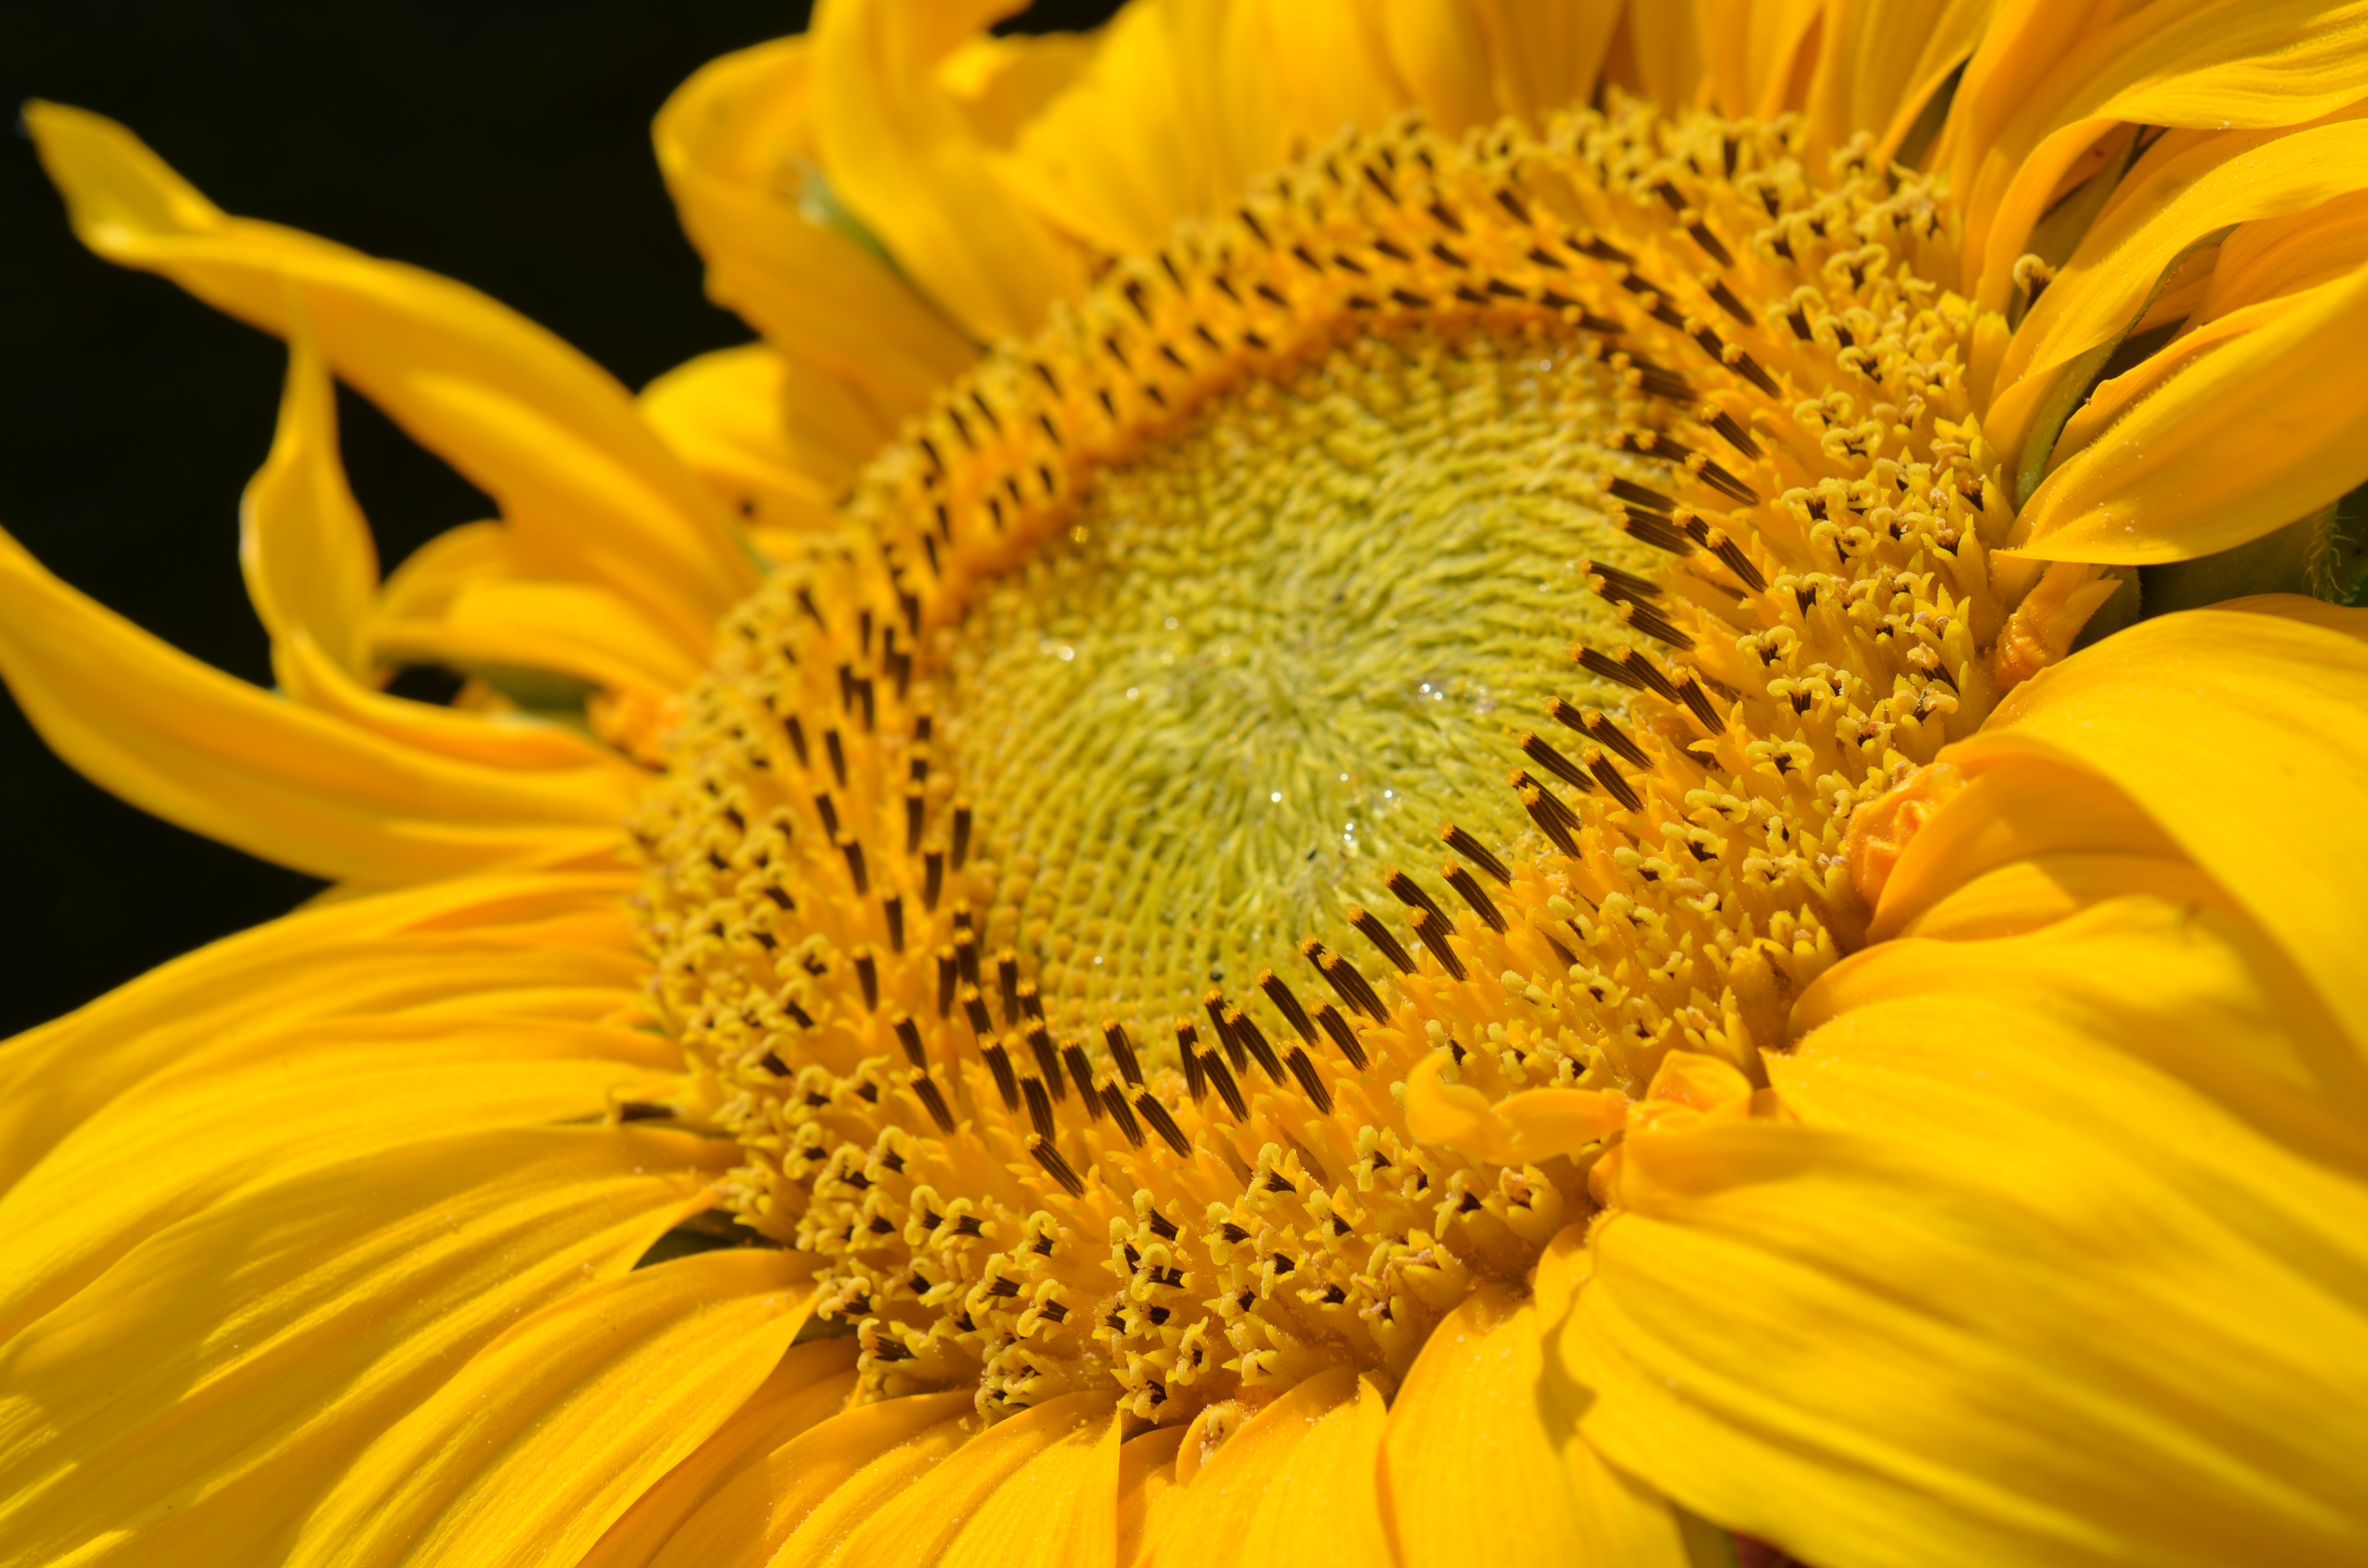
blossom, plant, flower, petal, bloom, yellow, flora, sunflower, close up, sun flower, vegetarian food, macro photography, flowering plant, daisy family, enlarge view, sunflower seed, plant stem, land plant